Lena Horne Theatre

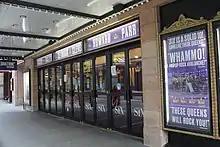
View from under the marquee

In early 2000, the theater hosted the Roundabout Theatre Company's production of "Uncle Vanya". From July to September of that year, Sachs Morgan Studio renovated the theater for $2.2 million. The original chandelier was retrieved from storage and reinstalled; the murals, lobbies, and restrooms were refurbished; and the seats, carpets, and drapes were replaced. The Brooks Atkinson reopened in December 2000 with the musical "Jane Eyre", which closed after a short run. A late-2001 revival of "Noises Off", two decades after the original production, ran for 348 performances. Next to be shown was a limited run of the tragedy "Medea" in 2002, as well as the revue "The Look of Love" and Jackie Mason's short-lived "Laughing Room Only". The Brooks Atkinson hosted the dramas "Jumpers" and "Democracy" in 2004, as well as limited runs of the solo shows "Mark Twain Tonight!" and "The Blonde in the Thunderbird" in 2005.